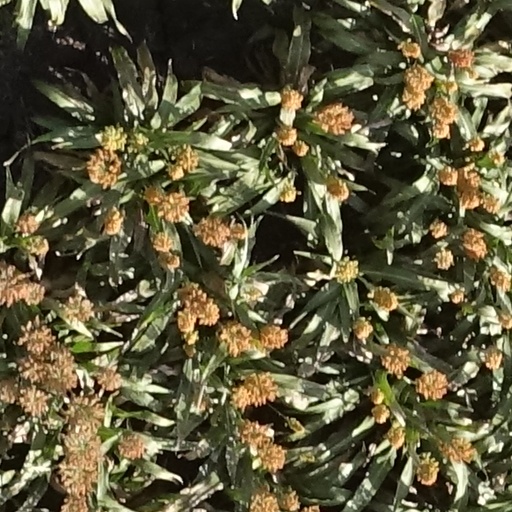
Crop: sorghum